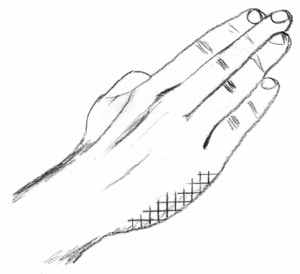
Un coup du tranchant de la main est un coup porté par le côté de la main opposé au pouce, de l'auriculaire au poignet. Dans les arts martiaux, ce coup est le plus souvent exécuté contre les muscles mastoïdes du cou, la jugulaire, la gorge, les clavicules, la 3ᵉ vertèbre cervicale, le haut du bras, le poignet, le coude et le genou.